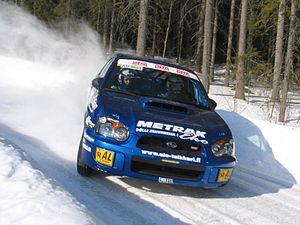
Jukka Ketomäki, né le 13 juin 1976, est un pilote automobile finlandais de rallyes.